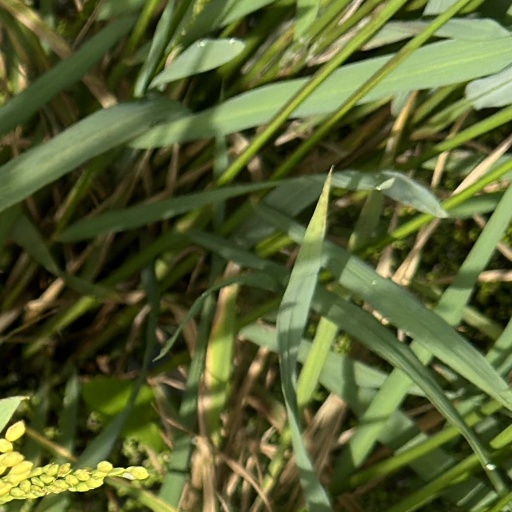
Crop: rice